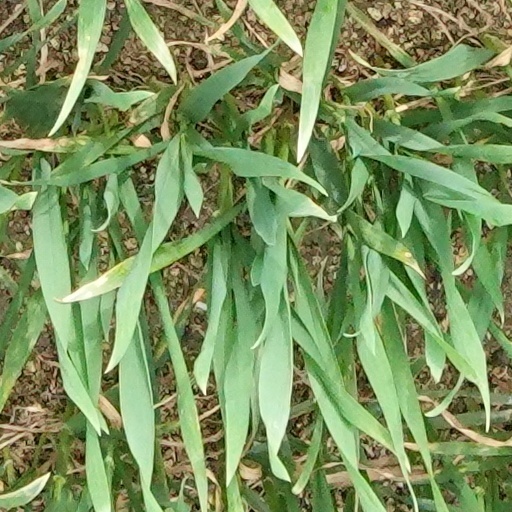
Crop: wheat